Croton Watershed

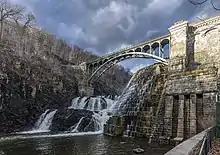
The three branches of the Croton River are collected at the New Croton Reservoir. Flow in excess of New York City's needs goes over a spillway at the New Croton Dam there and discharges into the Hudson River

The Croton Watershed is a term describing a part of the New York City water supply system (map here). It is not synonymous with the biological feature Croton River watershed. Numerous small natural lakes and ponds, as well as large Lake Mahopac, are within the river's watershed but not a direct part of the NYC water supply system. They are not owned or maintained by the New York City watershed system, but ultimately drain into it.